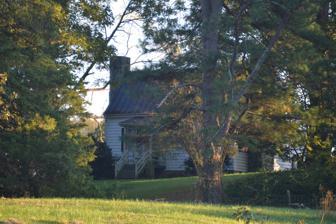
Building: Alexander Watson Batte House
Country: United States of America
Year built: 1835
Historic house in Virginia, United States United States historic place Alexander Watson Batte House U.S. National Register of Historic Places Virginia Landmarks Register Roadside view of the house in 2016 Show map of Virginia Show map of the United States Location Southern side of Scotland Drive, 1500 feet west of its junction with Orion Road, Jarratt , Virginia Coordinates 36°48′3.5″N 77°33′18″W / 36.800972°N 77.55500°W / 36.800972; -77.55500 Area 45.5 acres (18.4 ha) Built 1815 ( 1815 ) -1835 Architectural style Federal NRHP reference No. 91000831 VLR No. 040-0002 Significant dates Added to NRHP July 3, 1991 Designated VLR April 17, 1991 Alexander Watson Batte House , also known as The Old Place , is a historic home located at Jarratt , Greensville County, Virginia . It was built between 1815 and 1835, and is a 1 + 1 ⁄ 2 -story hall-parlor house built on a fieldstone foundation.  It features massive fieldstone chimneys flanking the gable roofed dwelling.  Also on the property is a contributing 19th century barn. It was listed on the National Register of Historic Places in 1991. References